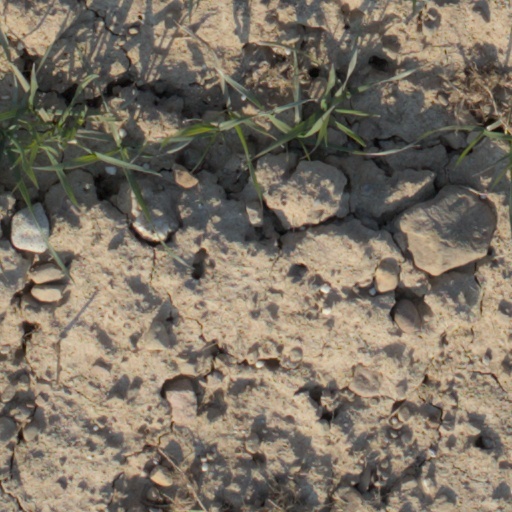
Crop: wheat